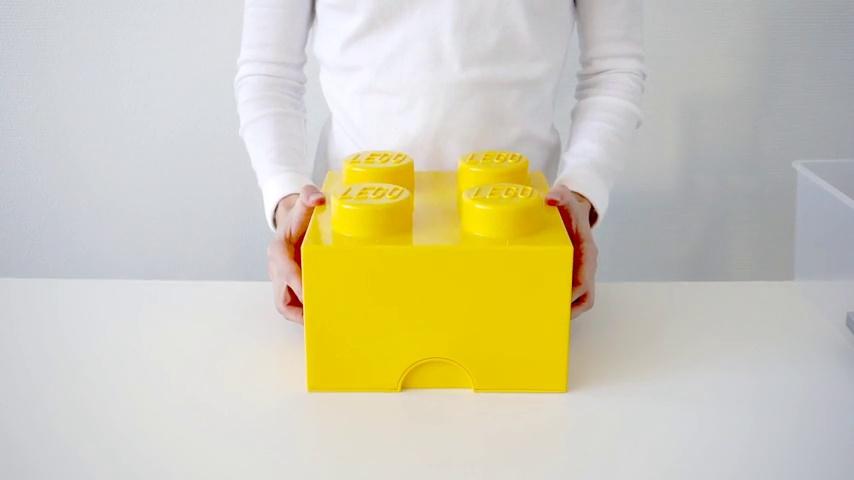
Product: LEGO 8-Brick Storage Box, Bright Red
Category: Toys & Games | Building Toys
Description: Plastic - polypropylene pp, pvc free.
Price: $24.98
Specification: ProductDimensions:19.7x9.8x7.1inches|ItemWeight:2.2pounds|ShippingWeight:4.65pounds(Viewshippingratesandpolicies)|Manufacturer:LEGO|ASIN:B008KQ1X3O|DomesticShipping:ItemcanbeshippedwithinU.S.|InternationalShipping:ThisitemcanbeshippedtoselectcountriesoutsideoftheU.S.LearnMore|Itemmodelnumber:40041730